Kyiv

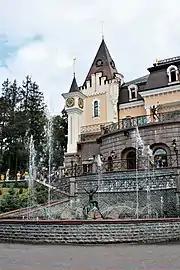
The Kyiv Academic Puppet Theatre

Geographically, Kyiv is on the border of the Polesia woodland ecological zone, a part of the European mixed woods area, and the East European forest steppe biome. However, the city's unique landscape distinguishes it from the surrounding region. Kyiv is completely surrounded by Kyiv Oblast.